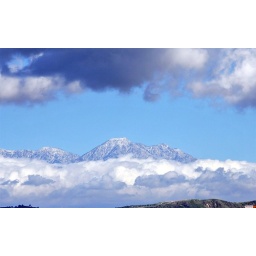
Please view on black --- Snowy mountains around L.A. - Shot from Via Escola St, Orange, CA